Vijay V. Vaitheeswaran

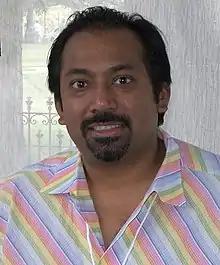
Vijay V. Vaitheeswaran in 2007.

Vijay V. Vaitheeswaran (b. April 5, 1969) is the global energy and climate innovation editor of "The Economist". Previously he served as "The Economist's" U.S. business editor and its first China bureau chief. His editorial expertise includes climate change, energy and the environment, business, corporate governance, finance, international trade, geopolitics and economics, science, technology and innovation.